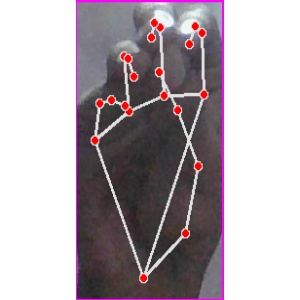
अक्षर: ङ